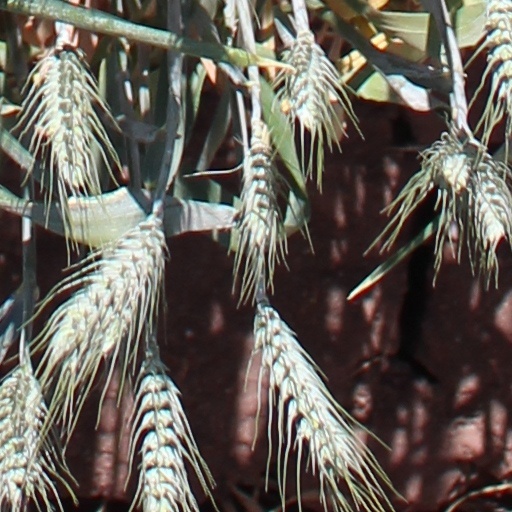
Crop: wheat